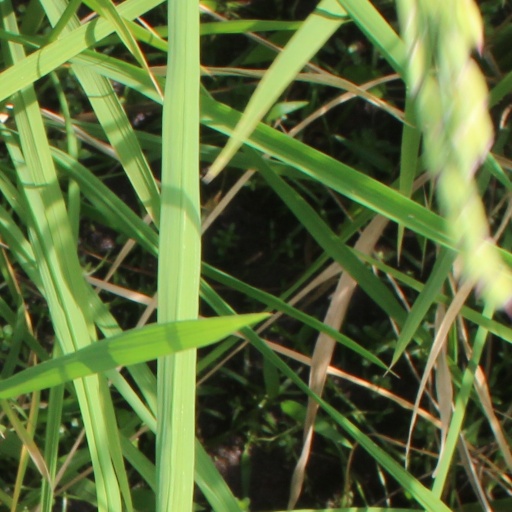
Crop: rice